Medellín

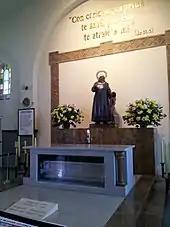
Tomb of Saint Laura Montoya Upegui

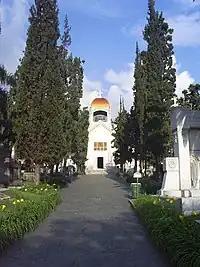
San Pedro Cemetery Museum

Medellín has about 40 galleries, which are one of the main attractions of the city. Some of the main museums include the following: